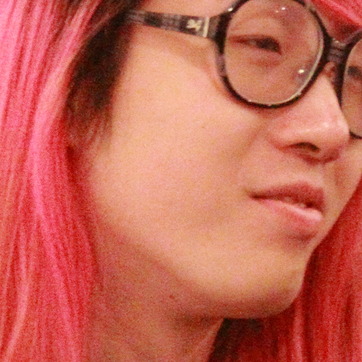
Material: skin